Ultima Underworld: The Stygian Abyss

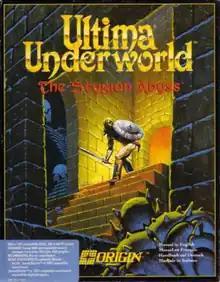
Cover art by Denis R. Loubet

Ultima Underworld: The Stygian Abyss is a 1992 action role-playing game developed by Blue Sky Productions (later Looking Glass Studios) and published by Origin Systems. Set in the fantasy world of the "Ultima" series the story takes place inside the Great Stygian Abyss: a large cave system that contains the remnants of a failed utopian civilization. The player assumes the role of the Avatar—the "Ultima" series's protagonist—and attempts to find and rescue a baron's kidnapped daughter.